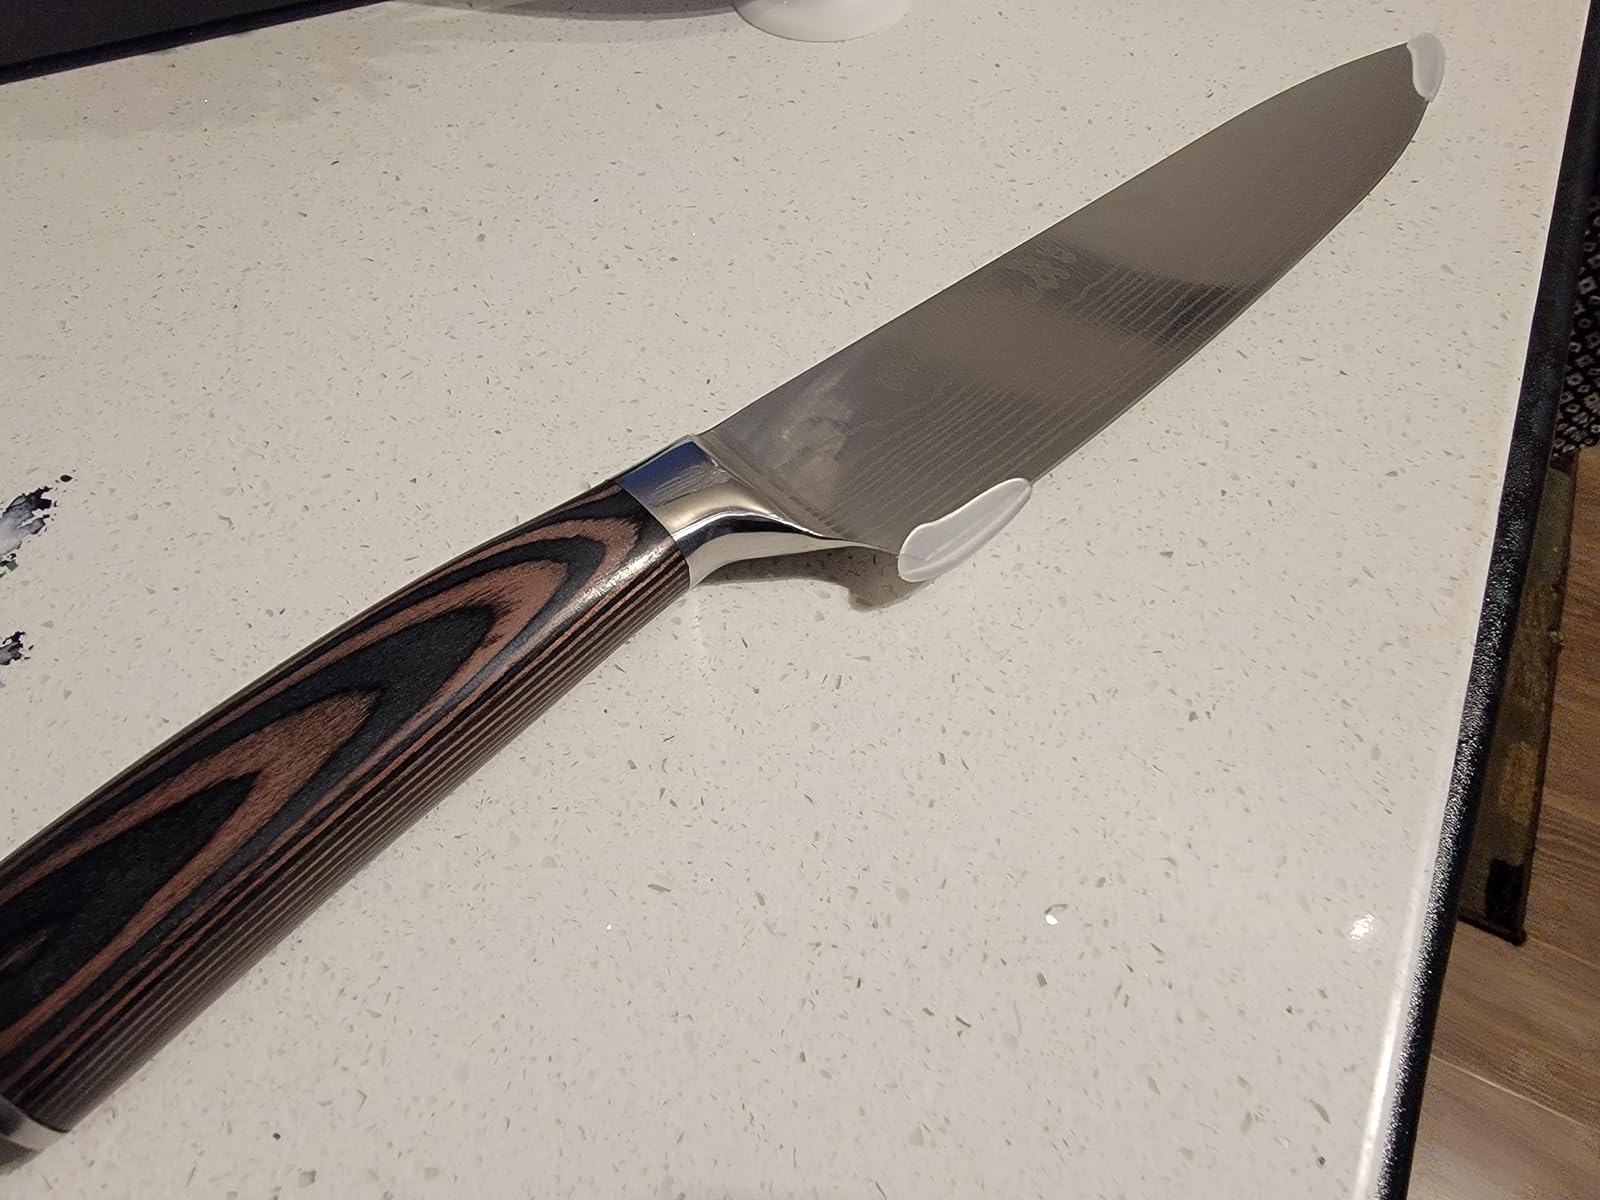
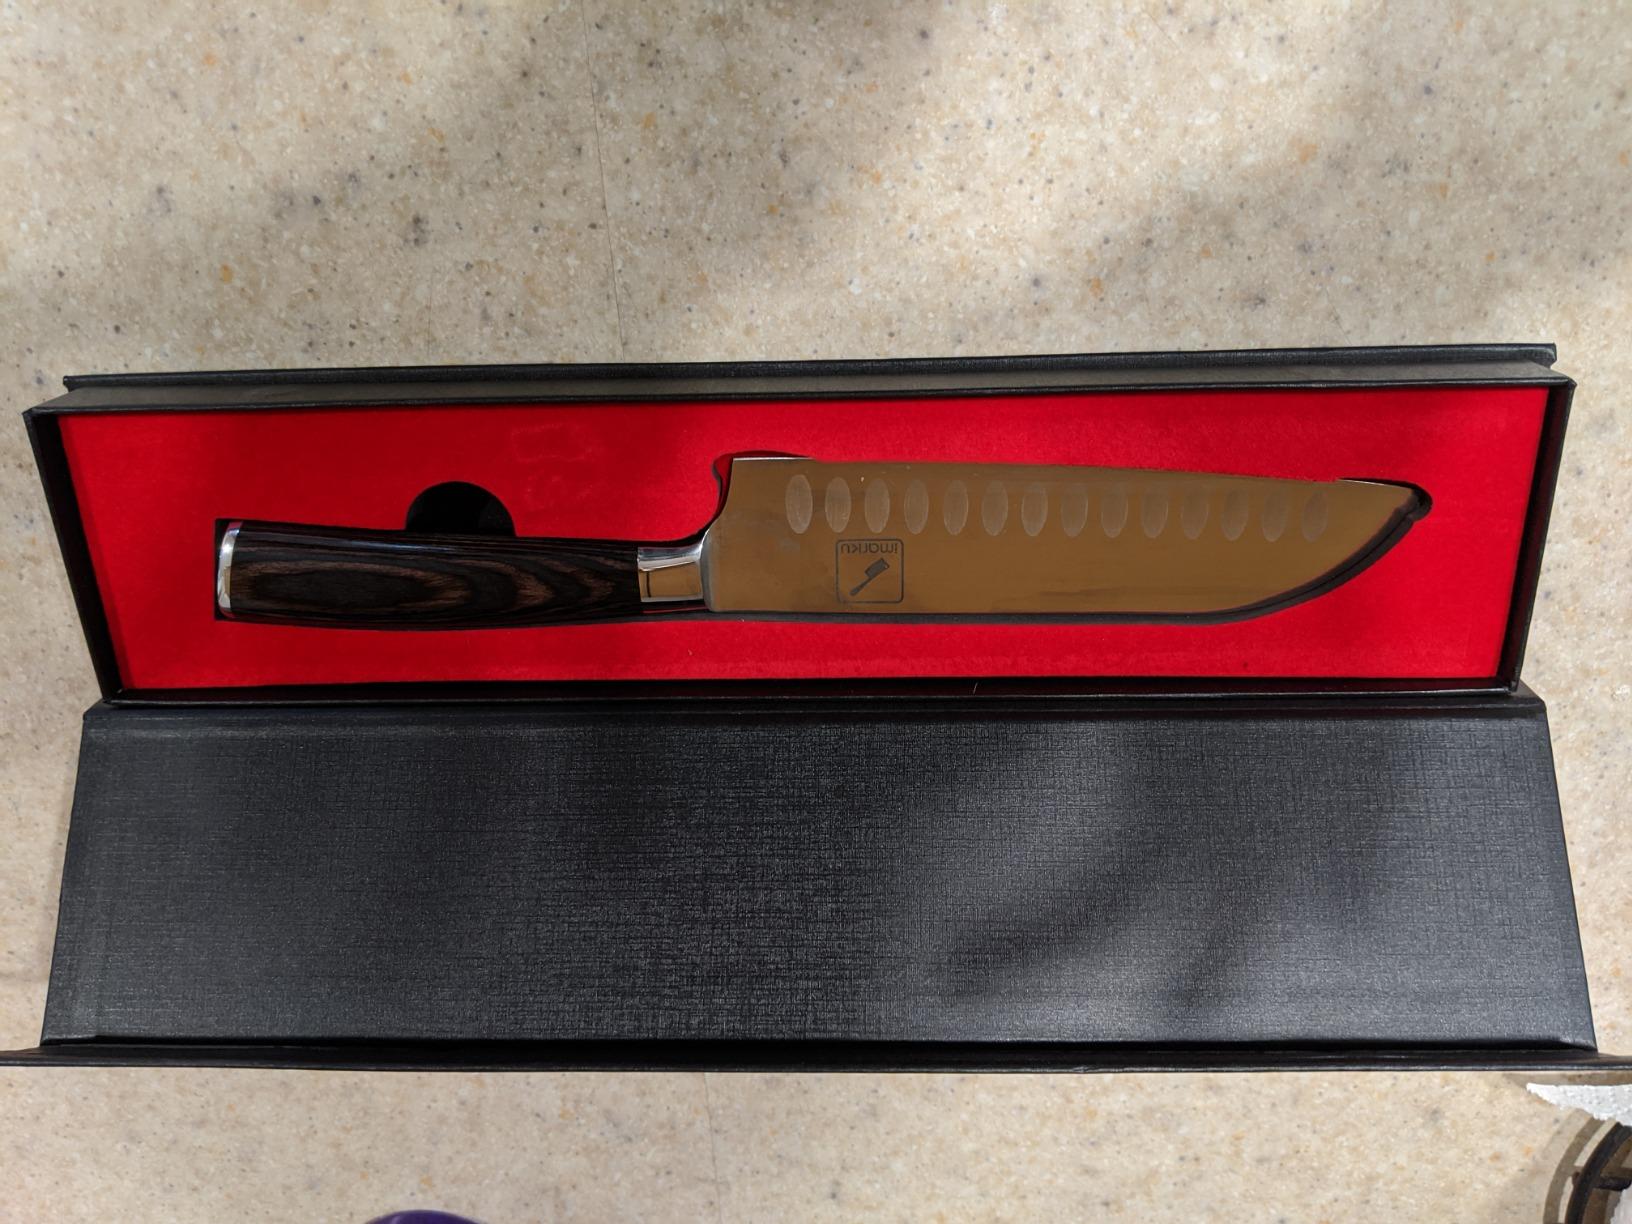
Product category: items_knife
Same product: no